Barnstaple Victoria Road railway station

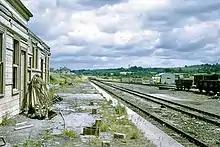
The station in 1969

From 1 January 1948 the station was managed by the Western Region of British Railways. All parcels business for Barnstaple was now handled at this station, which was given the 'Victoria Road' suffix on 26 September 1949 to avoid confusion with Barnstaple Junction or . Victoria Road was closed to passengers from 13 June 1960, after which the Devon and Somerset line trains ran directly to Barnstaple Junction until the line was closed on 3 October 1966. The goods yard remained open until 1970, trains in later years only operating via Barnstaple Junction.